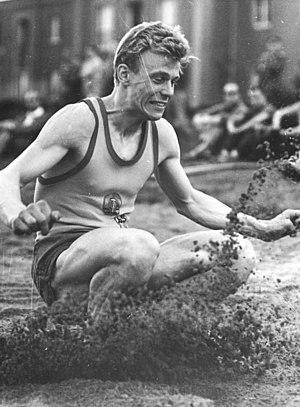
Hans-Jürgen Rückborn, né le 8 octobre 1940 à Stendal, est un athlète allemand spécialiste du triple saut et qui a participé aux Jeux olympiques d'été pour la République démocratique allemande.